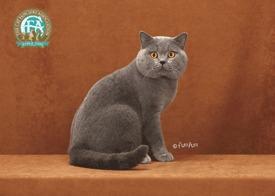
British Shorthair